Avalon

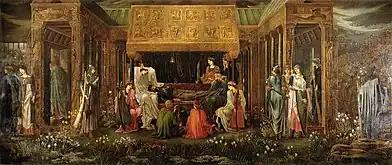
"The Last Sleep of Arthur in Avalon" by Edward Burne-Jones

Avalon is an island featured in the Arthurian legend. It first appeared in Geoffrey of Monmouth's 1136 "Historia Regum Britanniae" as a place of magic where King Arthur's sword Excalibur was made and later where Arthur was taken to recover from being gravely wounded at the Battle of Camlann. Since then, the island has become a symbol of Arthurian mythology, similar to Arthur's castle of Camelot.